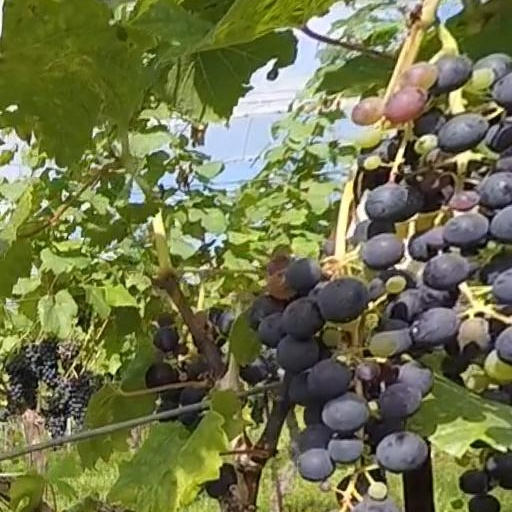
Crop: grape